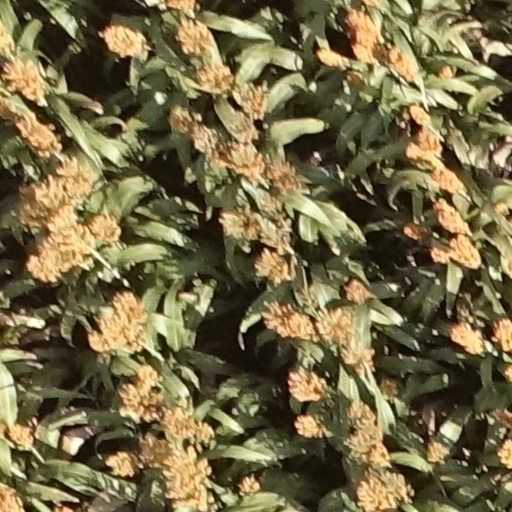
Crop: sorghum